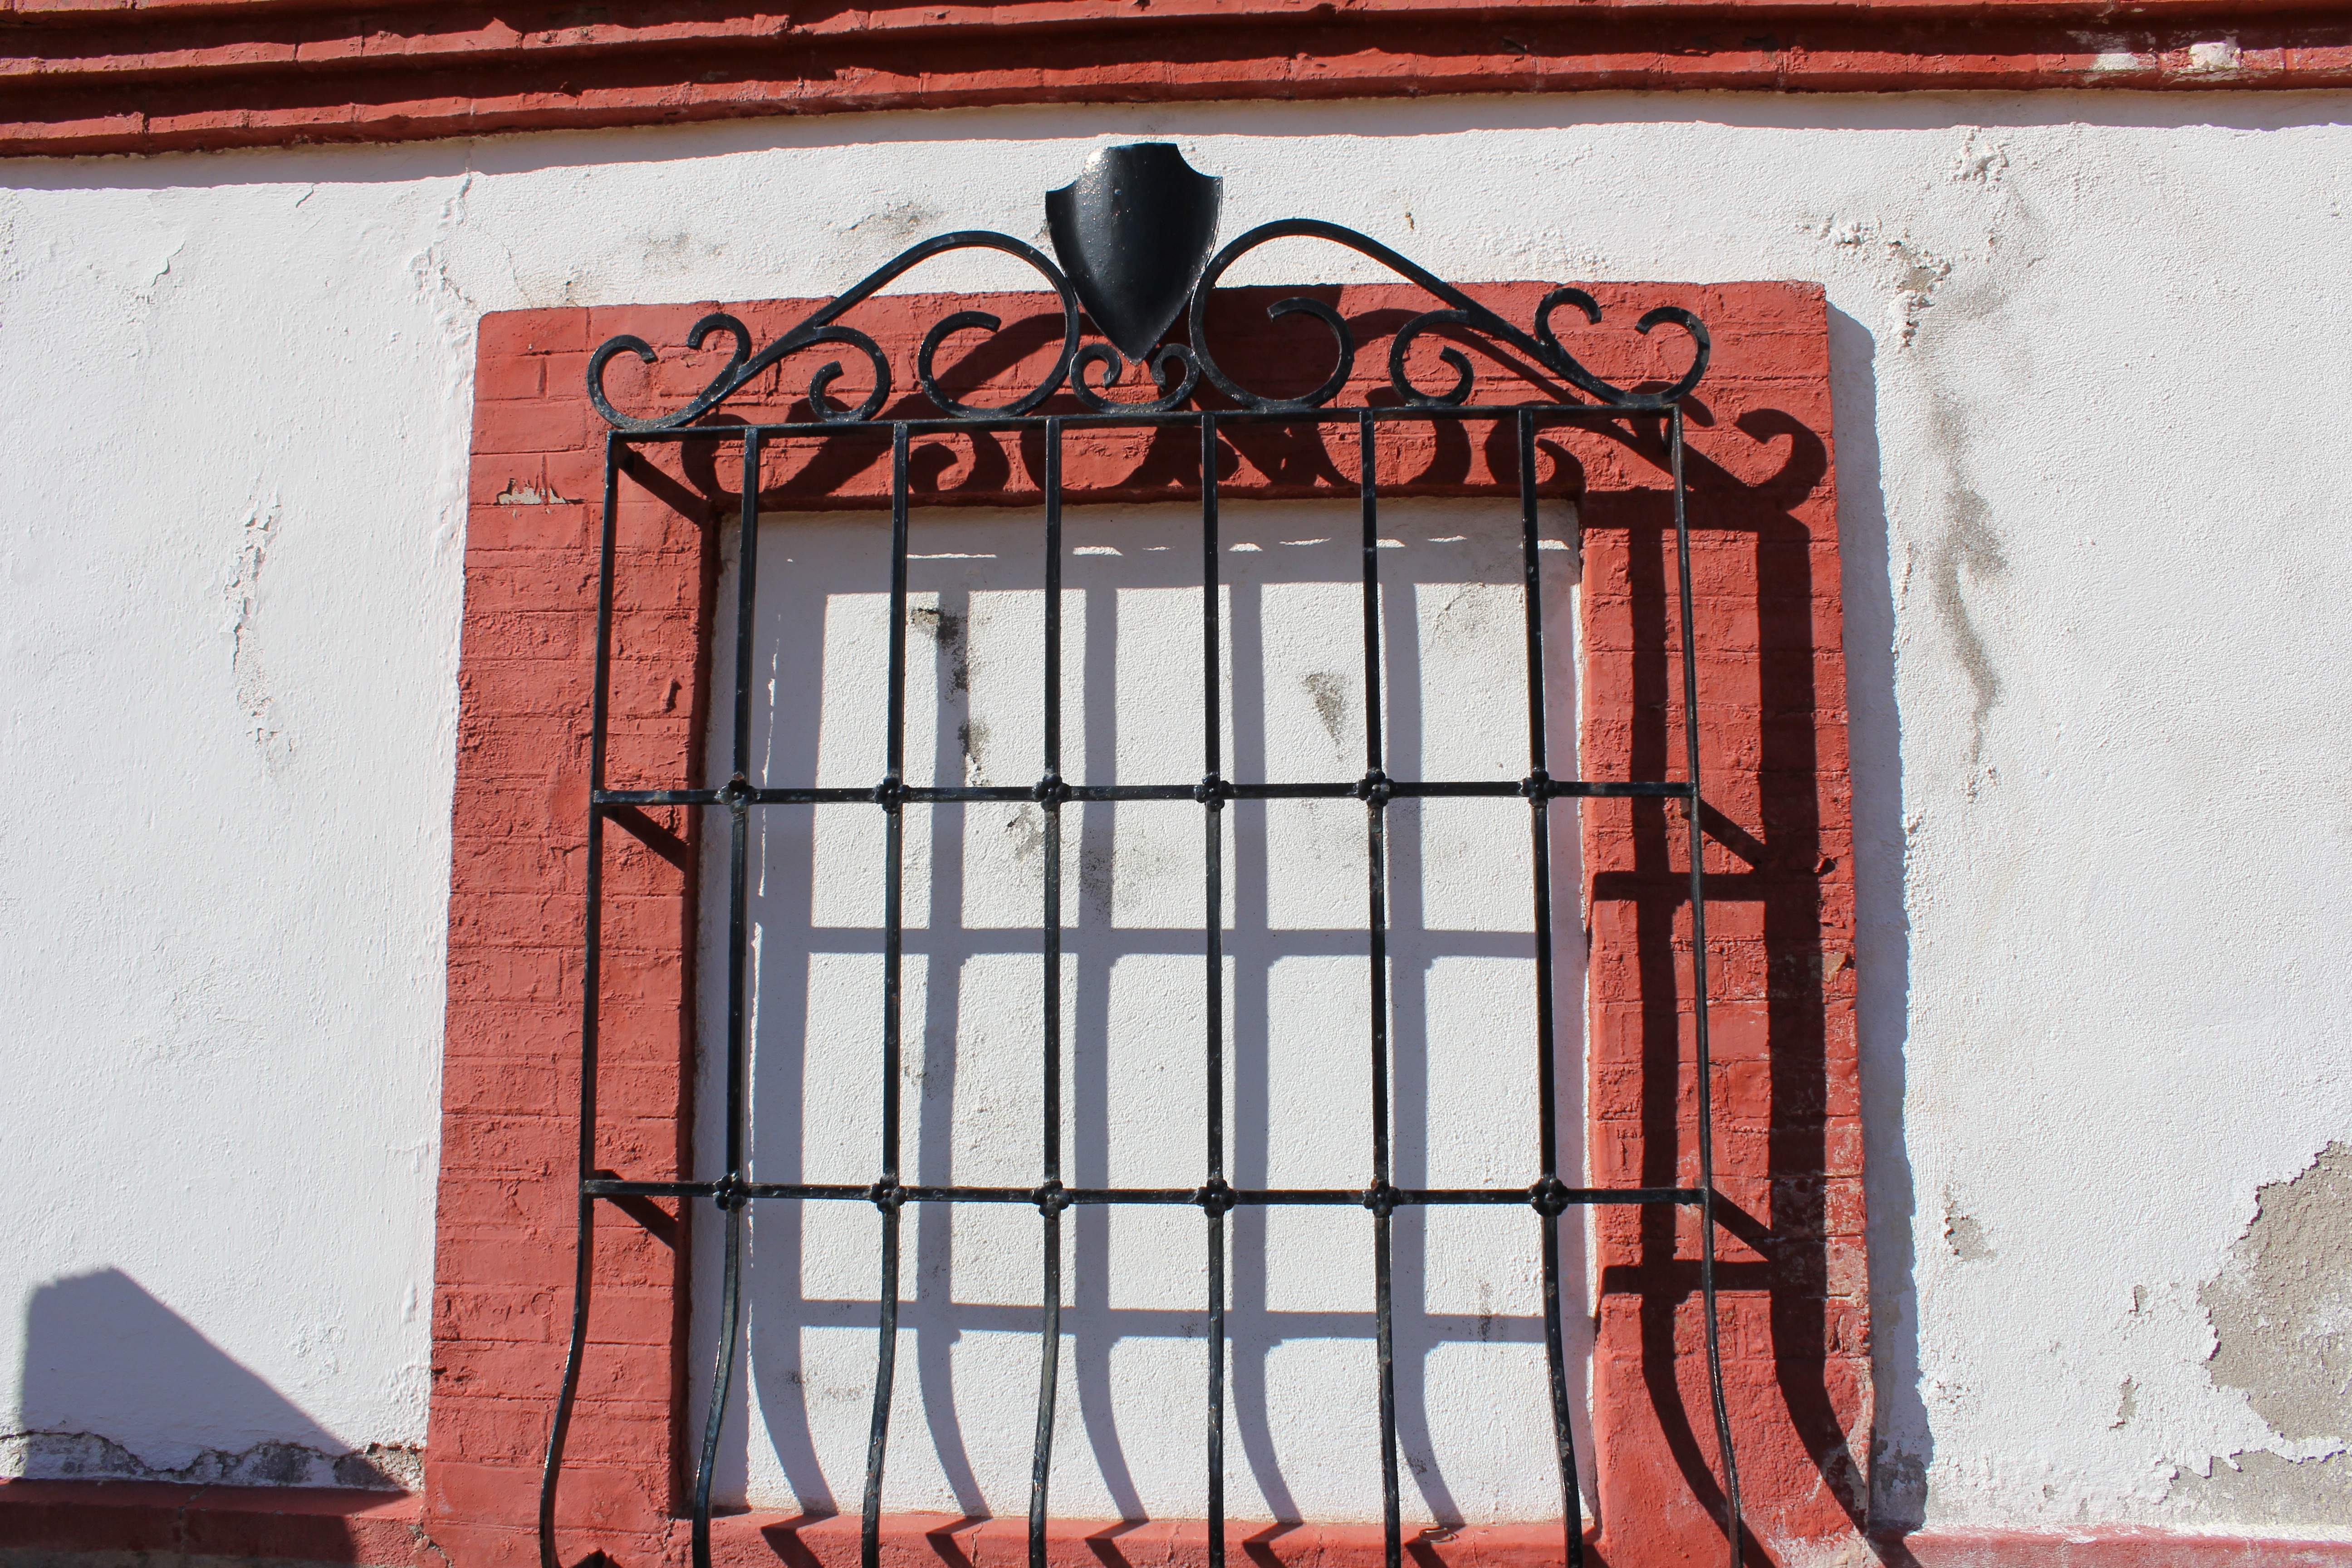
window, wall, red, color, plaza, facade, door, art, iron, bulls